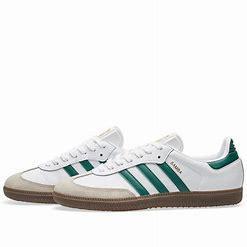
Brand: Adidas
Model: Samba